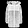
Label: Coat